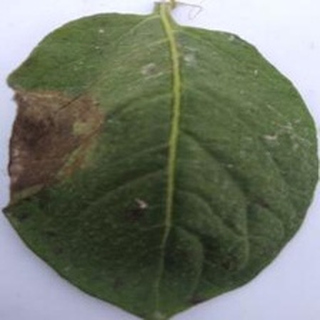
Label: potato_late_blight